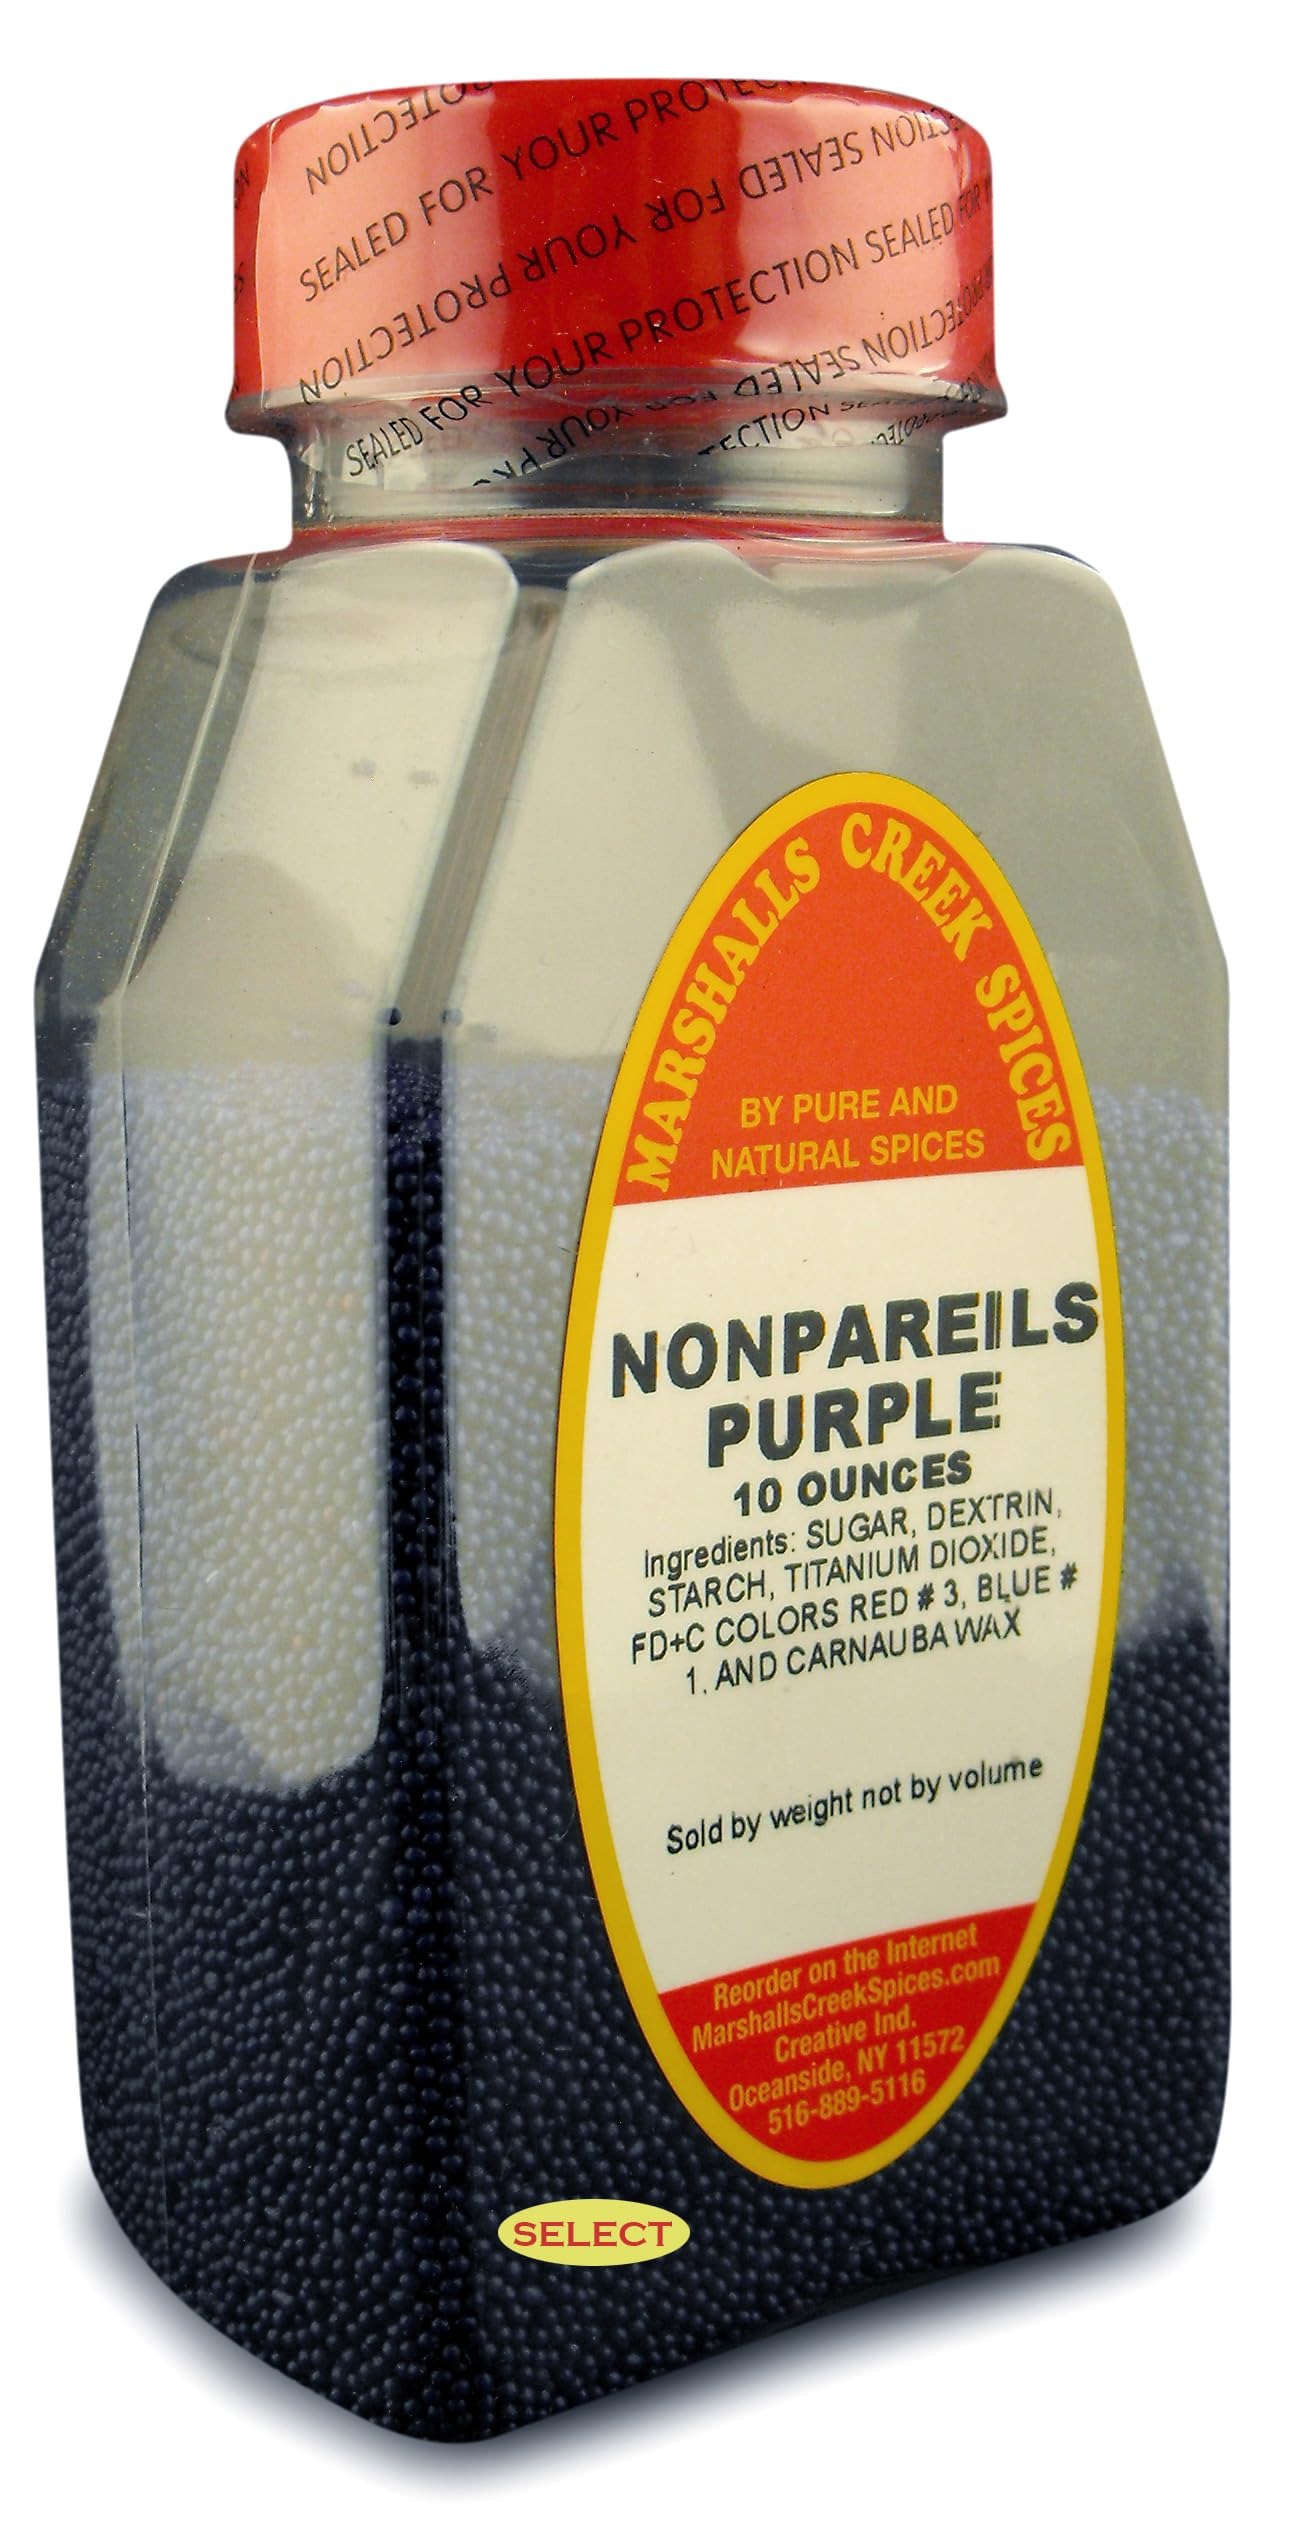
Item Name: Marshalls Creek Spices, Select NON PARIELS PURPLE 10 ounces
Bullet Point 1: Marshalls Creek Spices buys in small quantities and packs weekly providing the freshest products possible. Fresher ingredients means more flavor and a longer shelf life.
Bullet Point 2: Premium Quality Spices, Specifically Sourced from the Best Producers. All individually Hand Packed to the Highest Standards in the industry. With over 35 years in the world of herbs and spices, Marshalls Creek Spices has the expertise and knowledge to produce a superior product.
Bullet Point 3: All Natural & Kosher. No Fillers - No MSG
Bullet Point 4: Premium Grade, Gourmet Quality
Value: 10.0
Unit: Ounce

Price: 11.99